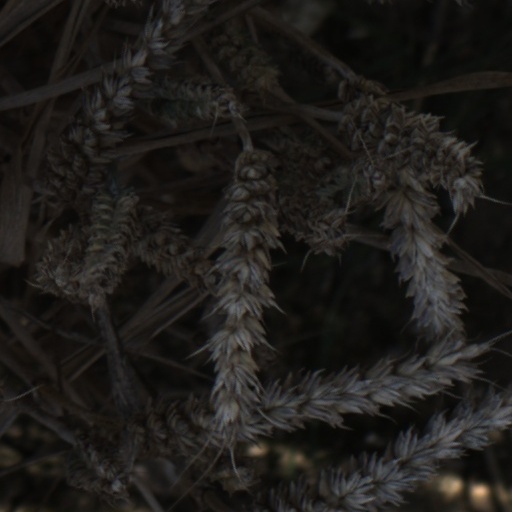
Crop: wheat